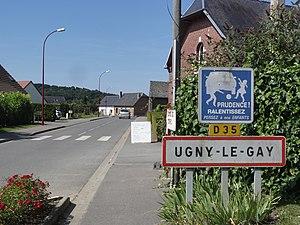
Ugny-le-Gay (Aisne) city limit sign
Ugny-le-Gay est une commune française située dans le département de l'Aisne, en région Hauts-de-France.